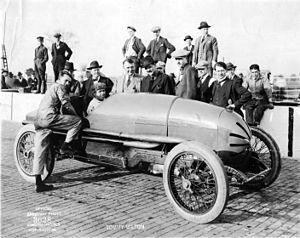
Frontenac Motor Corporation est une ancienne marque automobile américaine, spécialisée dans la conception de voitures de course.
Les 500 miles d'Indianapolis 1921, courus sur l'Indianapolis Motor Speedway et organisés le lundi 30 mai 1921, ont été remportés par le pilote américain Tommy Milton sur une Frontenac.
Tommy Milton était un pilote automobile américain.
Louis Chevrolet, né le 25 décembre 1878 à La Chaux-de-Fonds, Suisse, et mort le 6 juin 1941 à Détroit, États-Unis, est un mécanicien, pilote de course et entrepreneur automobile helvético-américain. Il fonde avec William Crapo Durant la marque d'automobile Chevrolet en 1911.